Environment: real
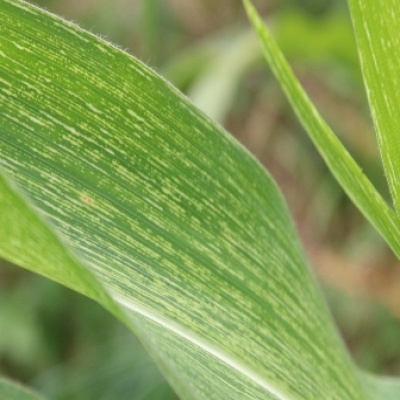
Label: fall_armyworm